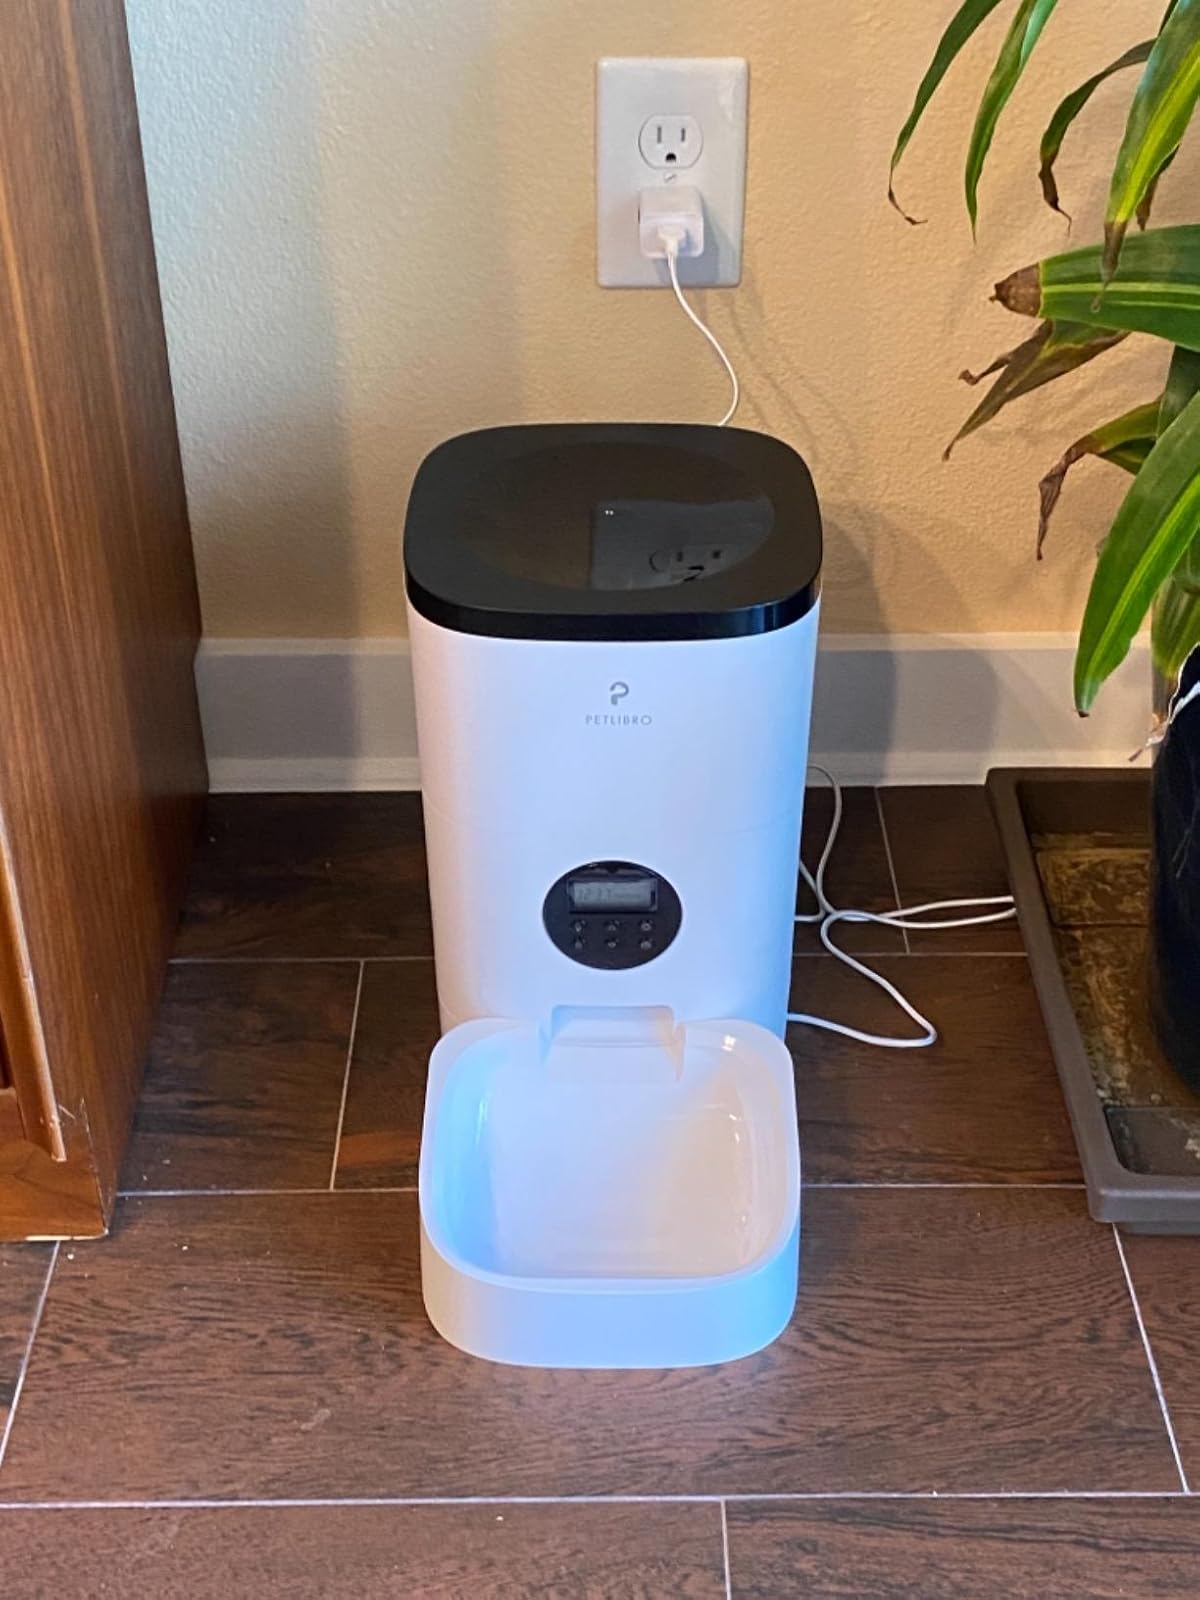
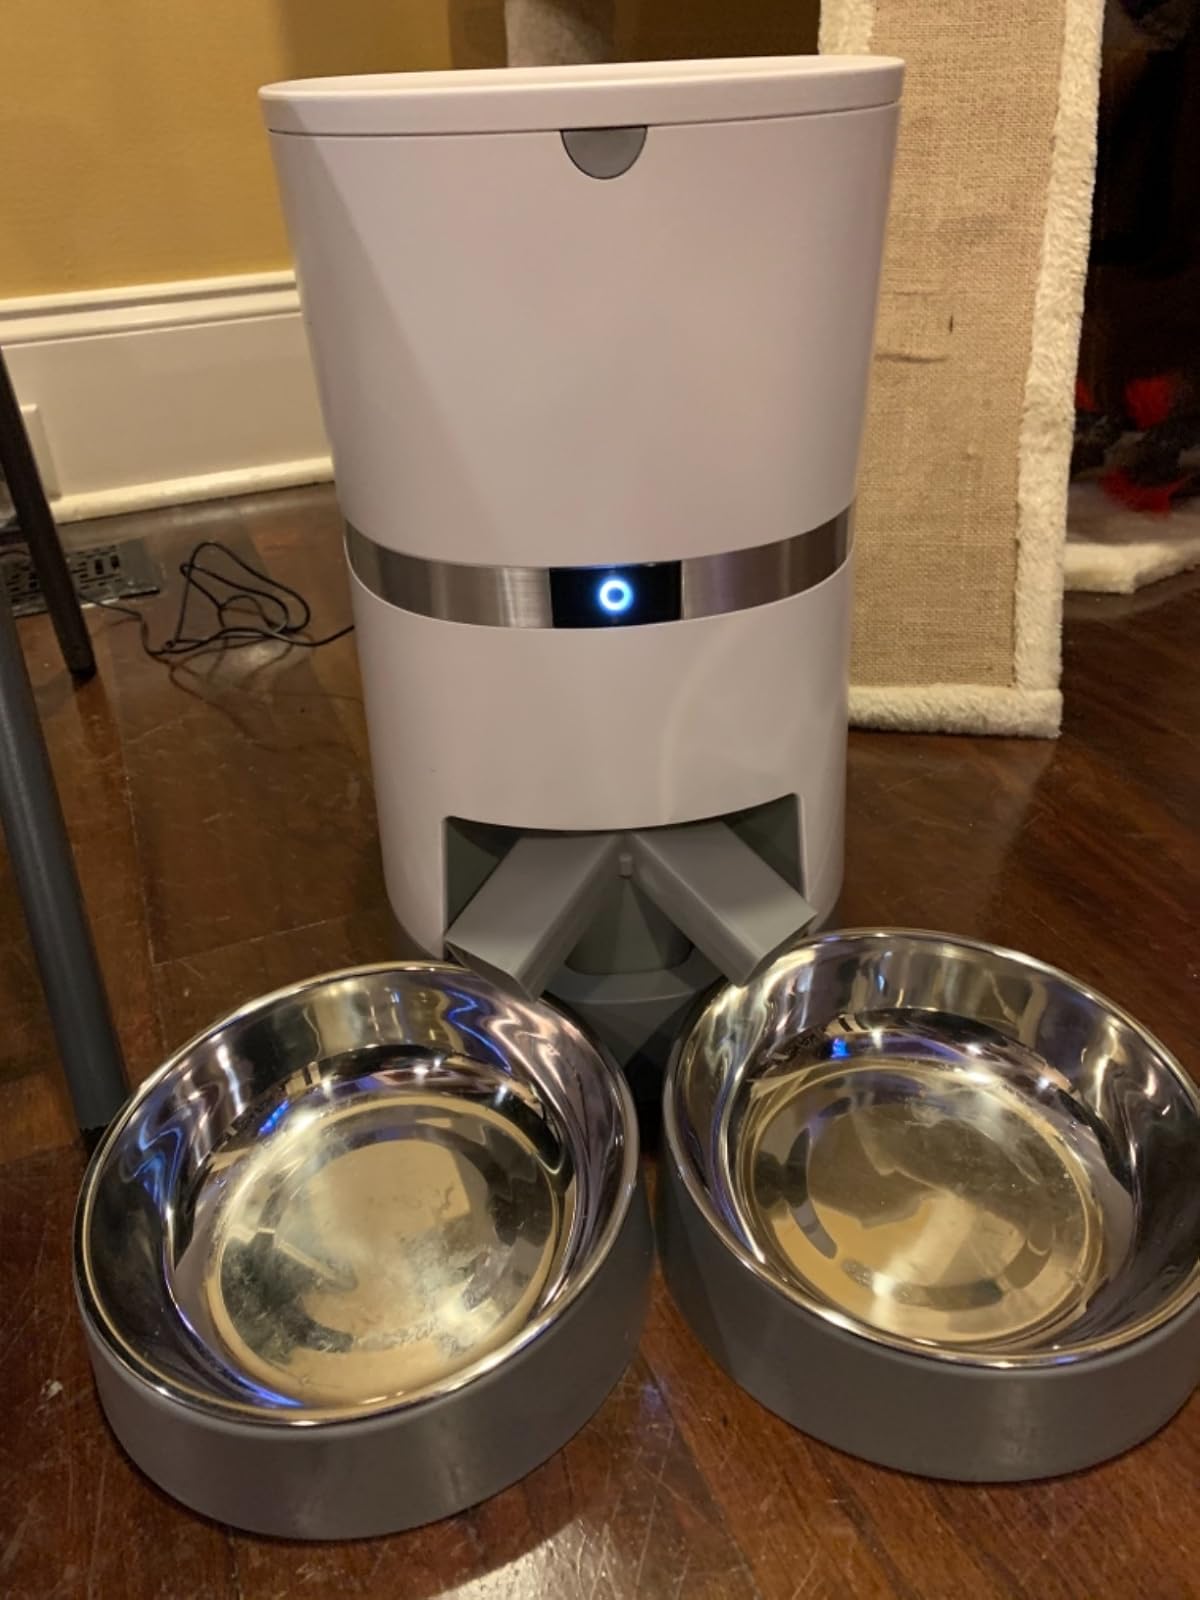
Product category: items_feeder
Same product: no